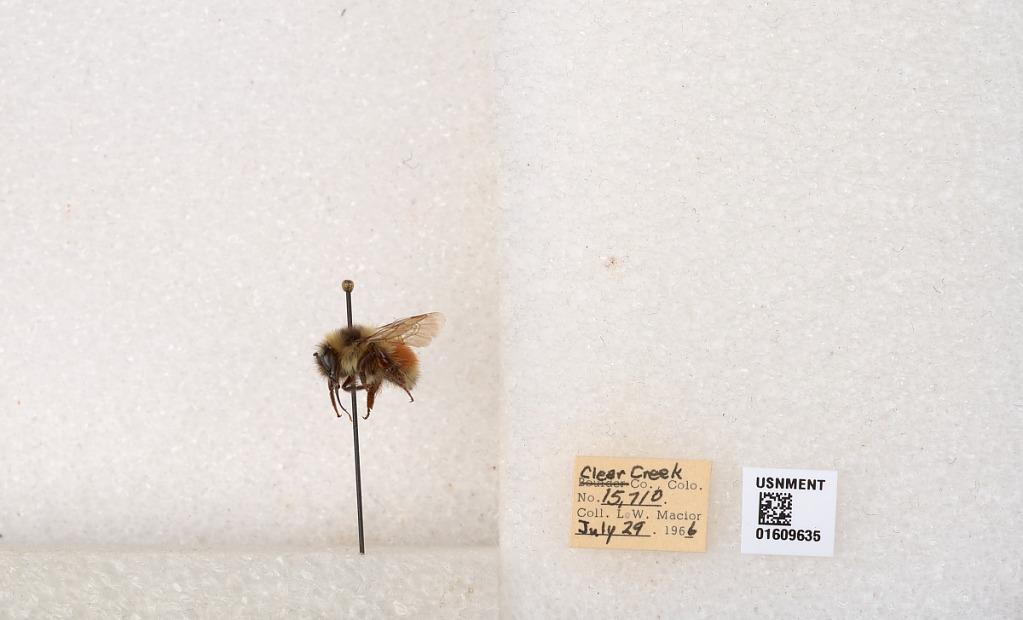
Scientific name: Bombus (Pyrobombus) sylvicola Kirby
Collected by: L. Macior
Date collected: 1966-7-29
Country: United States
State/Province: Colorado
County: Clear Creek
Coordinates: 39.6856, -105.645